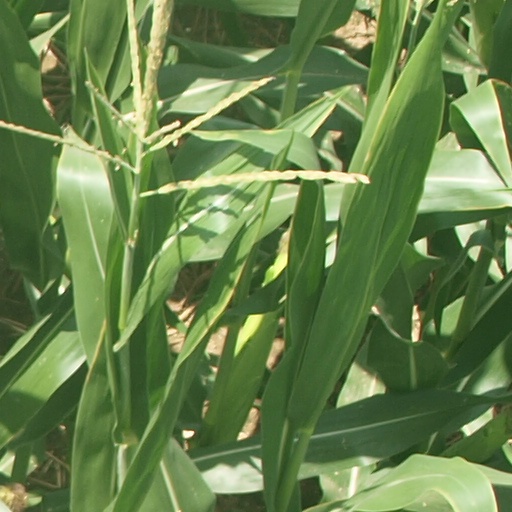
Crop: maize; corn